Illusions (Bach novel)

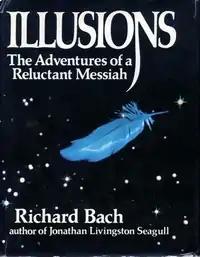
First edition cover

Illusions: The Adventures of a Reluctant Messiah is a novel by writer and pilot Richard Bach. First published in 1977, the story questions the reader's view of reality, proposing that what we call reality is merely an illusion we create for learning and enjoyment. "Illusions" was the author's follow-up to 1970's "Jonathan Livingston Seagull".